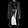
Label: Coat